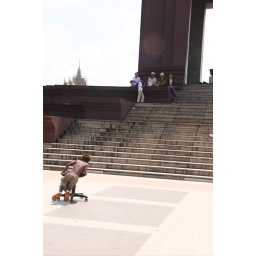
A little boy plays around with a broken office chair on the National Monument promende. Phnom Penh, Cambodia.